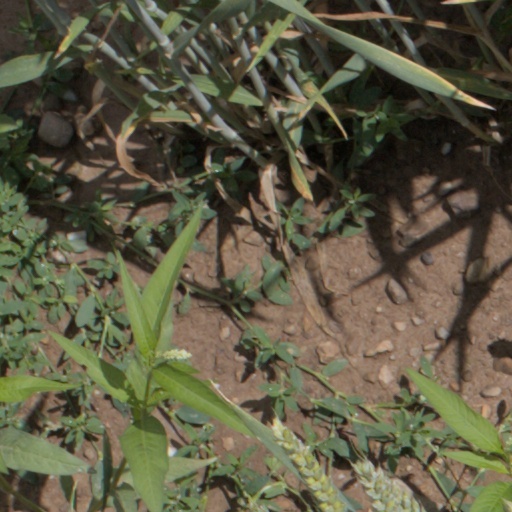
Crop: wheat